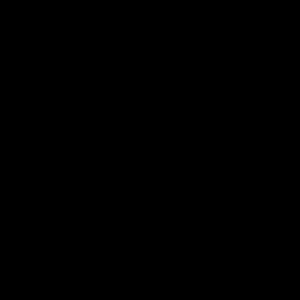
Polyfenol
Eksempel på en polyfenol.
Polyfenoler er en gruppe af antioxidanter, der findes i mange varianter i fødevarer. En af formerne findes f.eks. i stor mængde i rødvin, fordi druerne har et højt indhold af disse stoffer i skallerne og kernerne. Polyfenoler findes desuden i te og mange frugter, især i skallen, og i grøntsager. Også i humle som bruges i ølbrygning er der et rigt indhold af polyfenoler. Antioxidanter er vigtige, da de angriber de frie radikaler. Det er gavnligt for hjertet, så man bl.a. undgår iskæmisk hjertesygdomme.